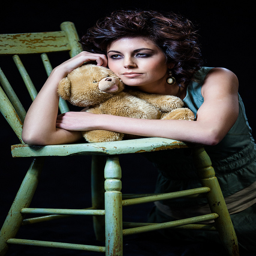
A person is hugging a teddy bear sitting on a chair.
A woman kneeing down onto a wooden hair holding a teddy bear.
Woman holding a teddy bear on a green rocking chair.
Woman posing with Teddy Bear leaning on a vintage green wooden chair.
A woman is holding her teddy bear for a photo.